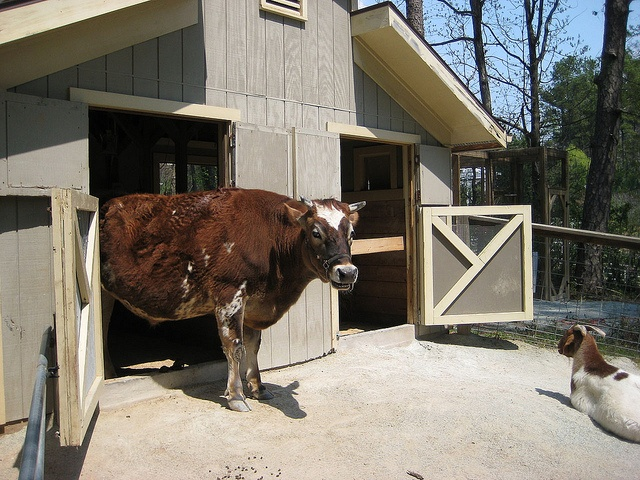
a cow walks out of a barn next to a goat
The Cal is walking out of the stable.
A cow standing half way out of a barn.
A cow standing half way out of a stable near a goat.
A cow standing outside its stall near a goat.